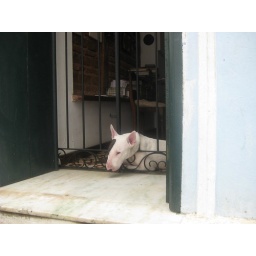
dog in door